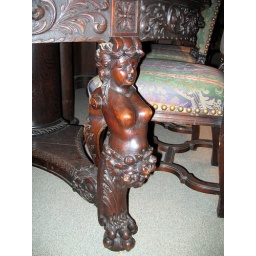
This is a table in Memorial church, the church was built by Henry FlaglerThe church is in St. Augustine, Flordia.